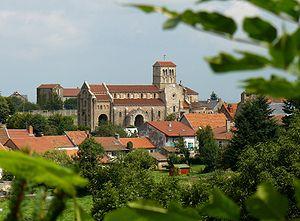
Vue sur Châtel-Montagne (Allier, France)
L'église Notre-Dame à Châtel-Montagne dans l'Allier faisait partie d'un prieuré clunisien du XIᵉ siècle. Elle est un joyau de l'art roman.
Châtel-Montagne est une commune française, située dans le département de l'Allier en région Auvergne-Rhône-Alpes. Niché dans la Montagne bourbonnaise, ce village est un lieu chargé d'histoire.
Cet article recense les sites naturels protégés dans l'Allier, en France.